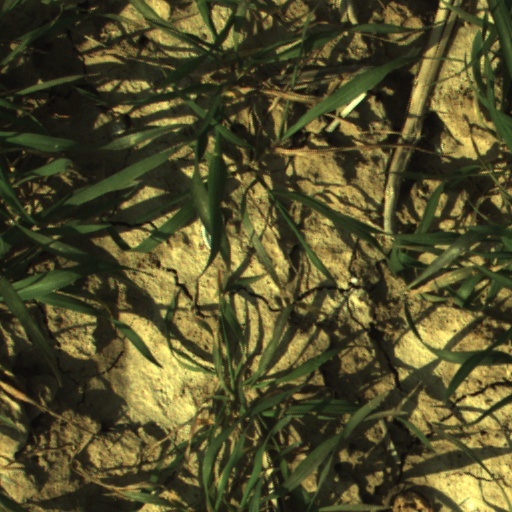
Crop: wheat